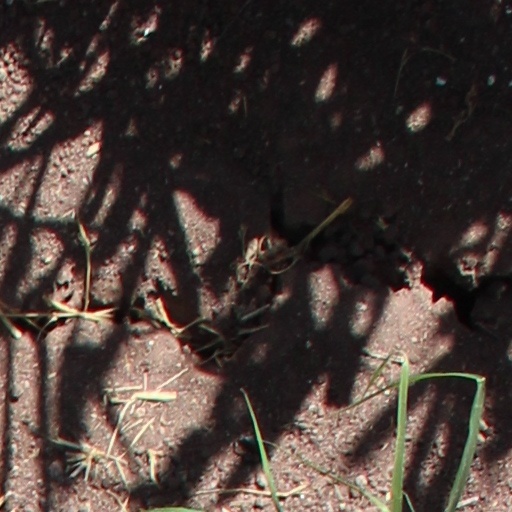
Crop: wheat